Engineering controls

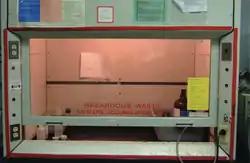
A fume hood is an example of an engineering control that uses local exhaust ventilation combined with an enclosure to isolate a worker from airborne gasses or particulates.

Ventilation systems are distinguished as being either local or general. Local exhaust ventilation operates at or near the source of contamination, often in conjunction with an enclosure, while general exhaust ventilation operates on an entire room through a building's HVAC system.